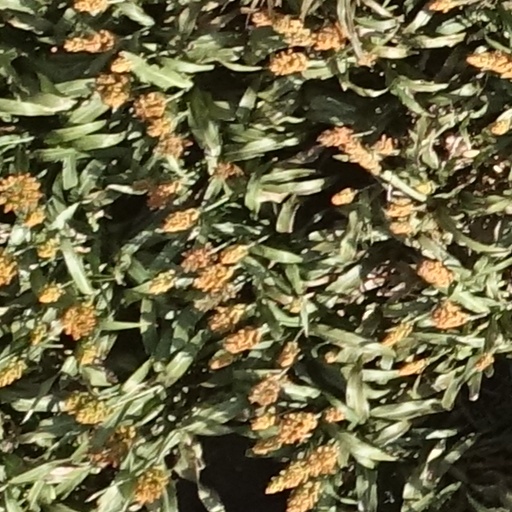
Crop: sorghum